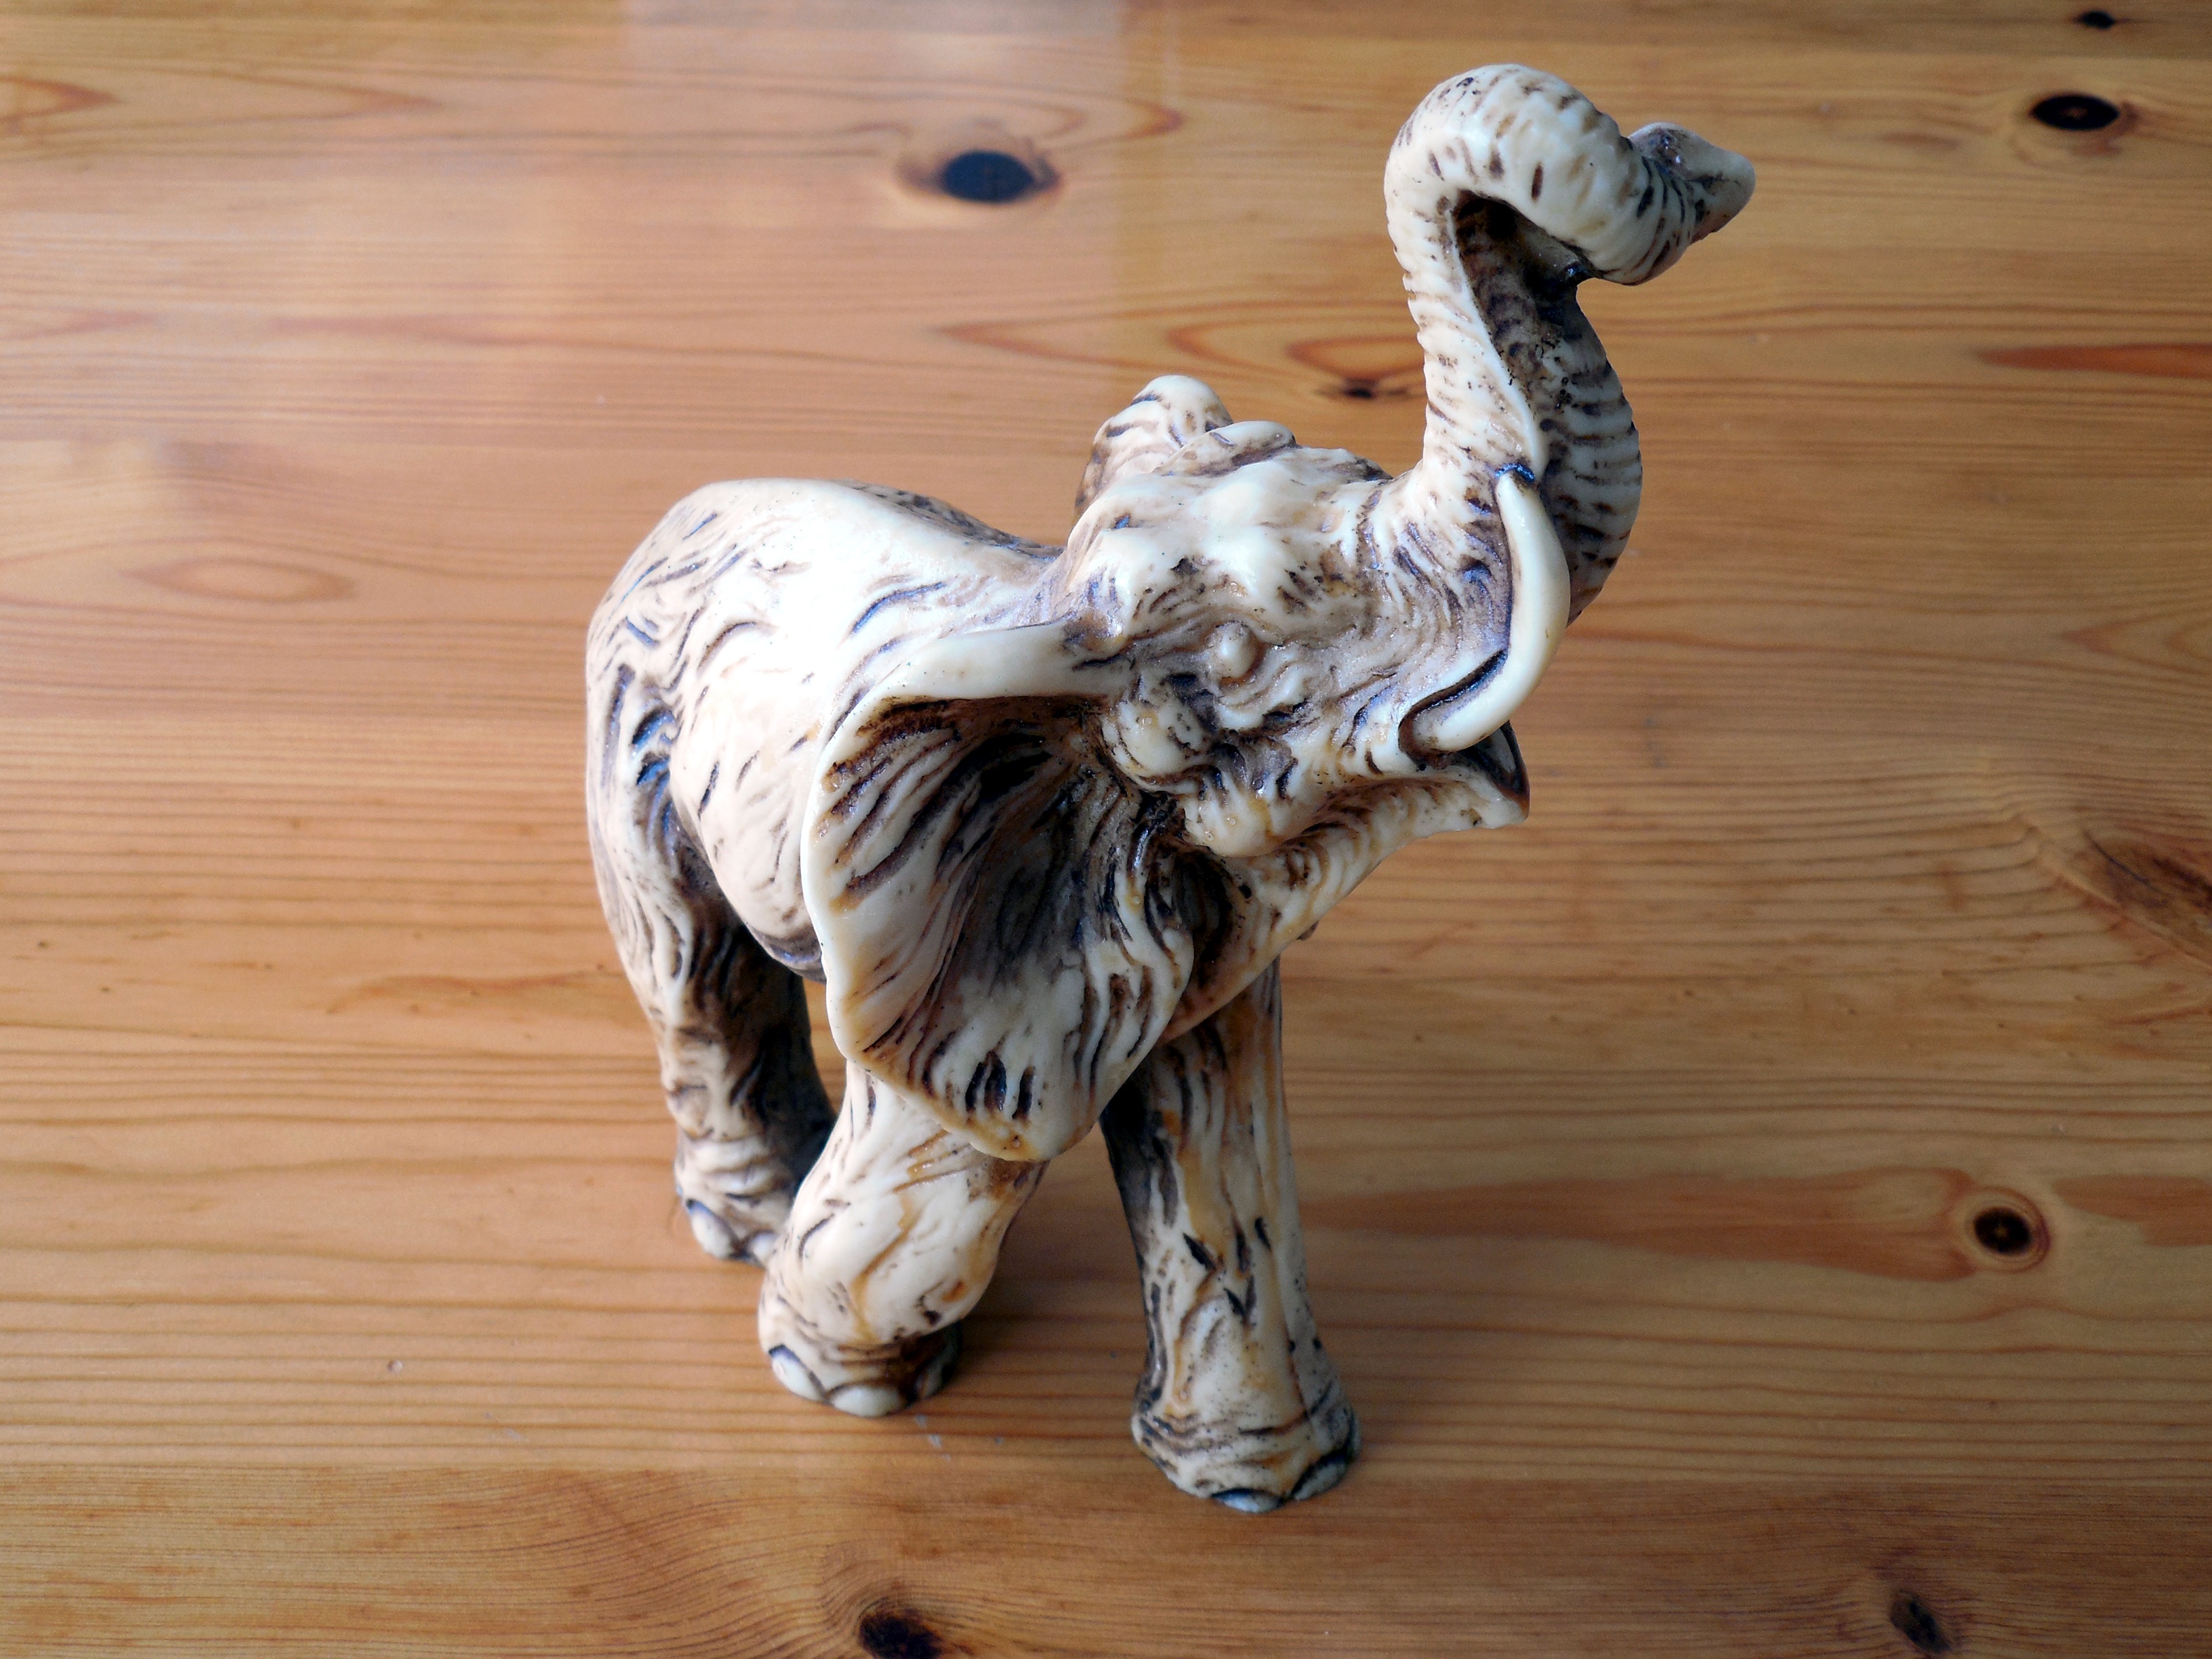
bird, wood, elephant, deco, art, figure, carving, nippes